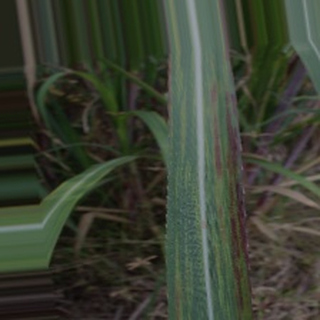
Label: sugarcane_bacterial_blight